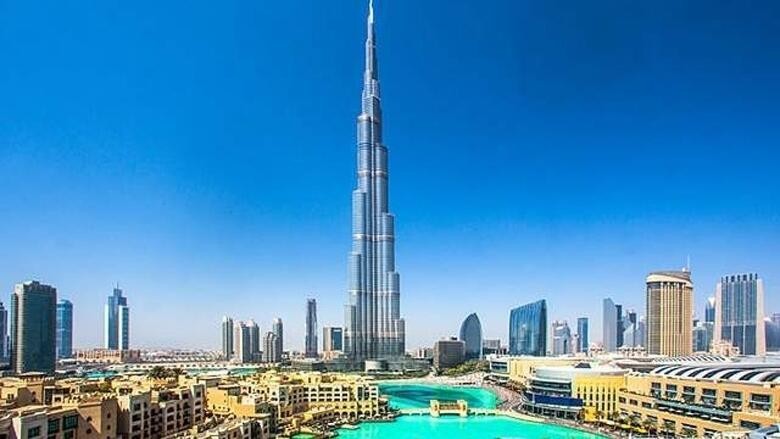
Landmark: Burj Khalifa